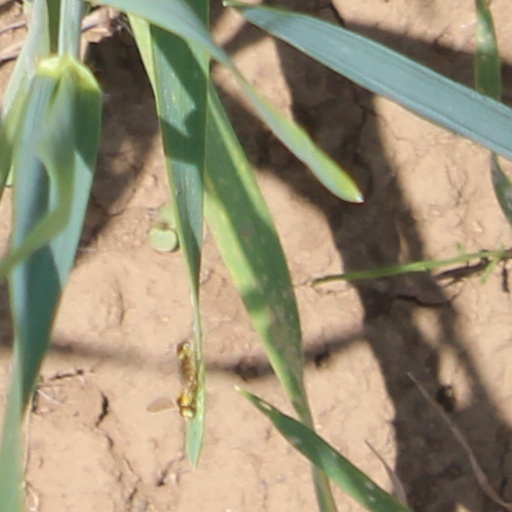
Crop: wheat